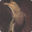
Label: bird